Gandelain

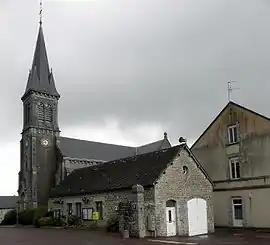
The town hall and church in Gandelain

Gandelain is a commune in the Orne department in north-western France.